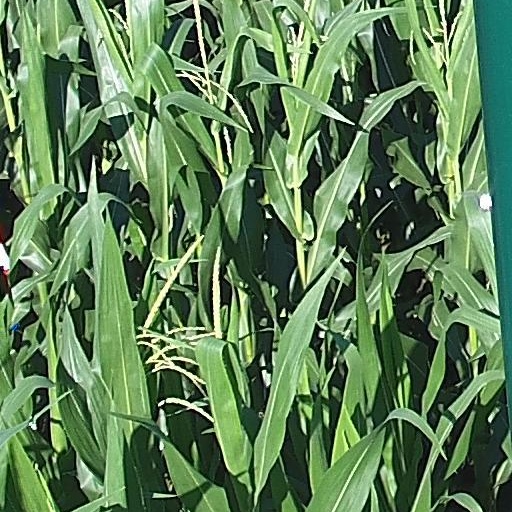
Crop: maize; corn